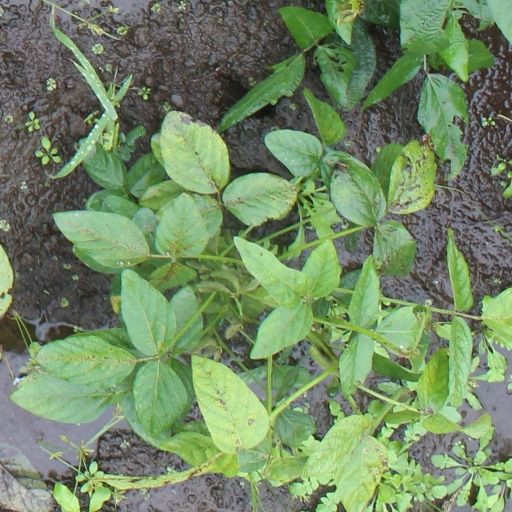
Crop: soybean